The Machinist

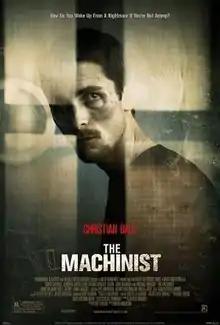
Theatrical release poster

The Machinist is a 2004 psychological thriller film directed by Brad Anderson and written by Scott Kosar. It stars Christian Bale as the title character, a machinist struggling with paranoia and delusion after being unable to sleep for an entire year. Jennifer Jason Leigh, Aitana Sánchez-Gijón, John Sharian, and Michael Ironside appear in supporting roles.